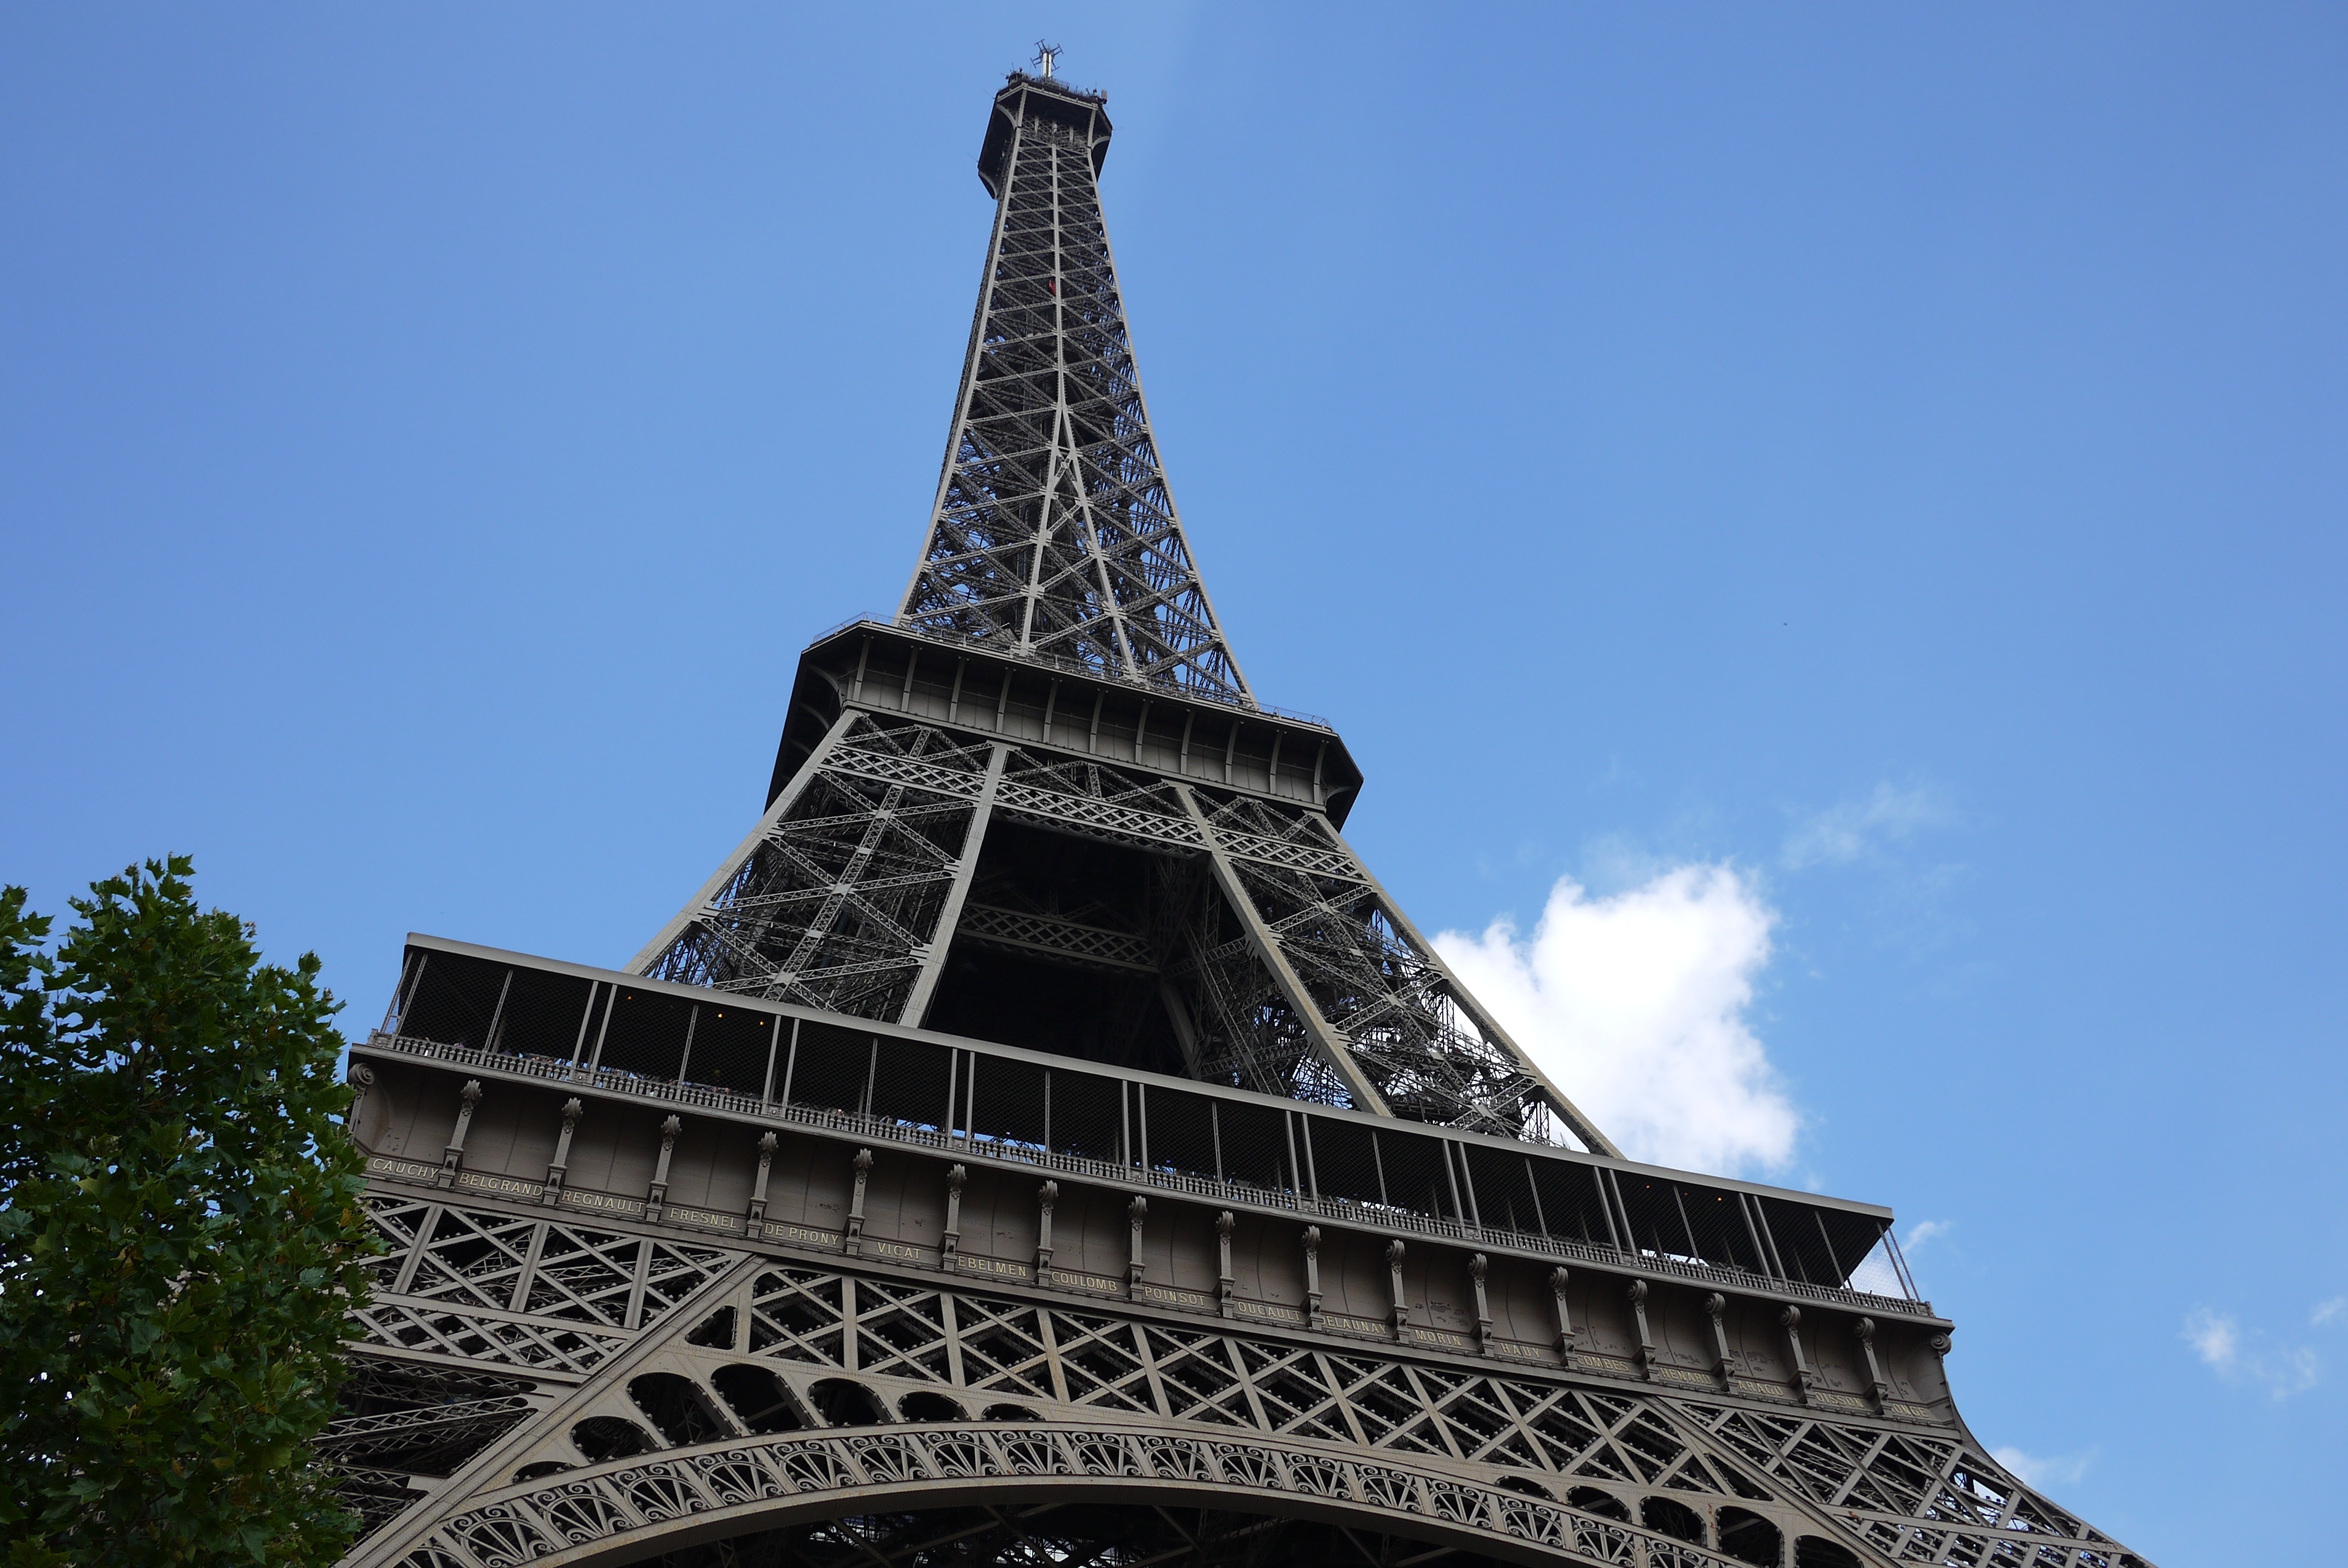
tree, architecture, sky, building, eiffel tower, paris, monument, steel, france, tower, landmark, facade, spire, steeple, national historic landmark